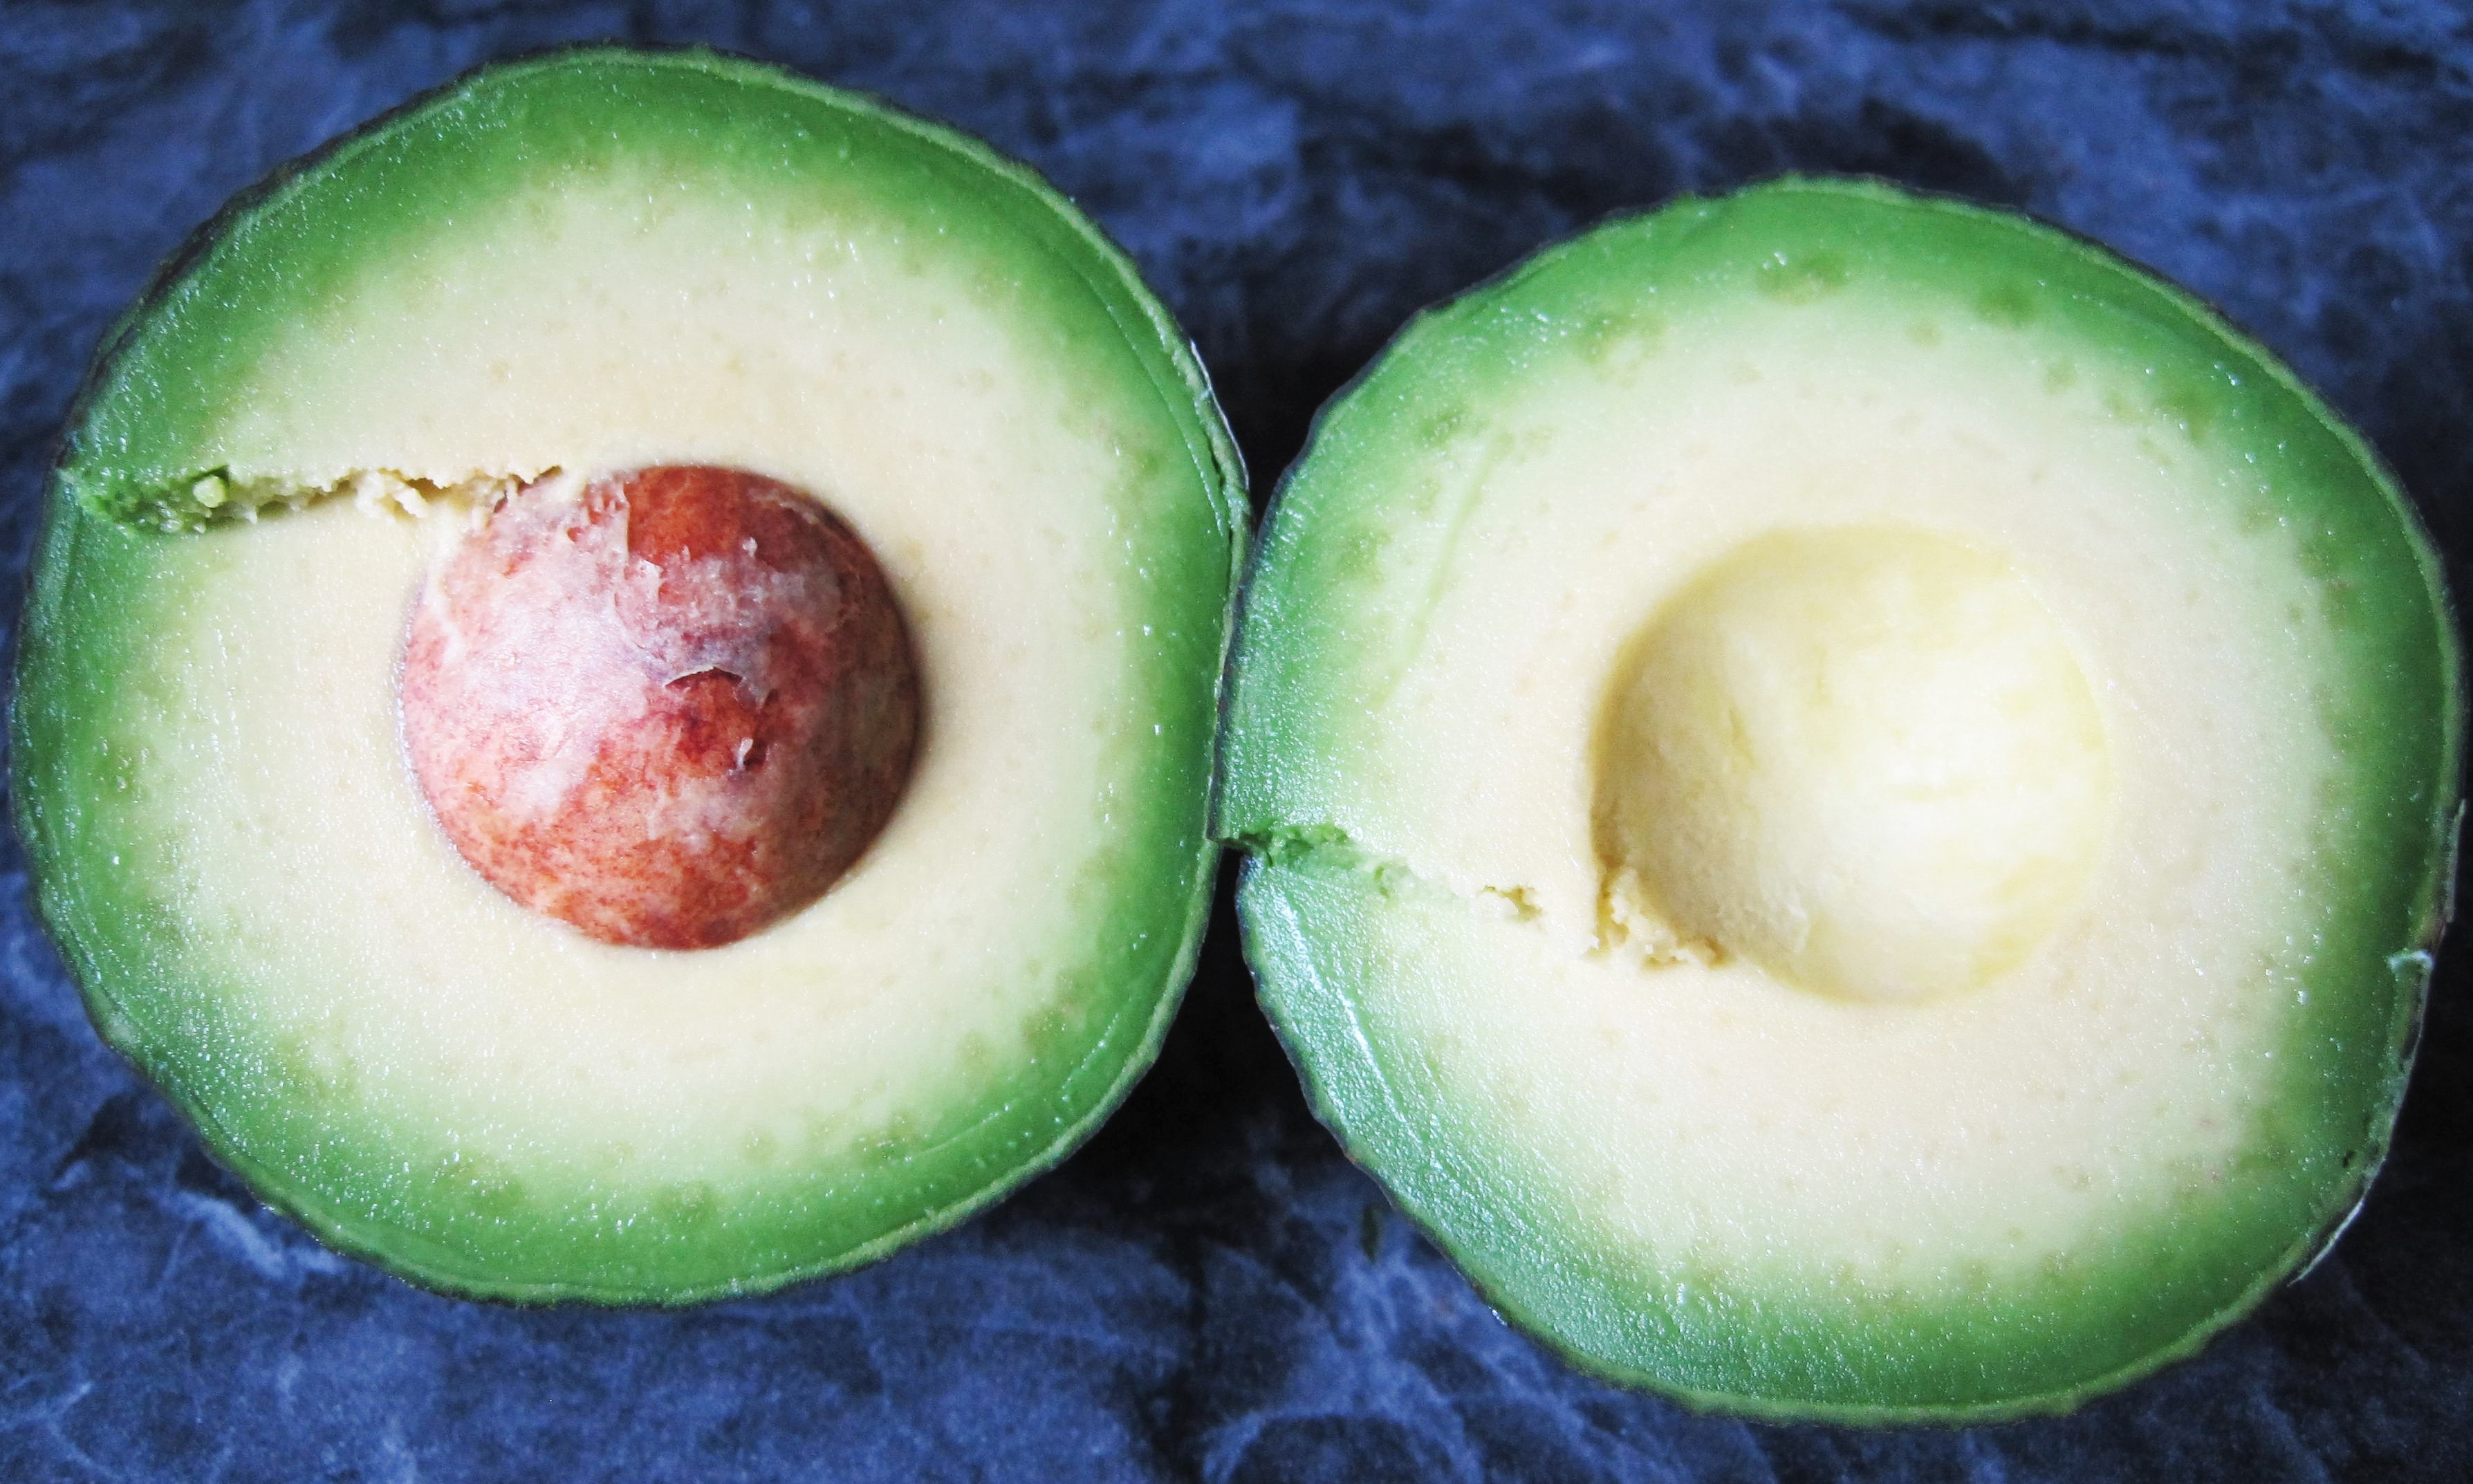
apple, plant, fruit, berry, food, green, produce, avocado, healthy, coconut, vegetables, tasty, pulp, vegetarian, healthy food, bless you, melon, honeydew, nuclear, cross section, flowering plant, rich in vitamins, healthy diet, muskmelon, nutty, land plant, cucumber gourd and melon family, persea americana